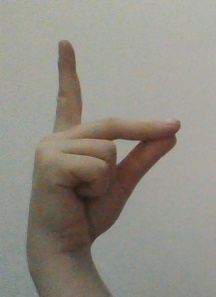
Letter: ta